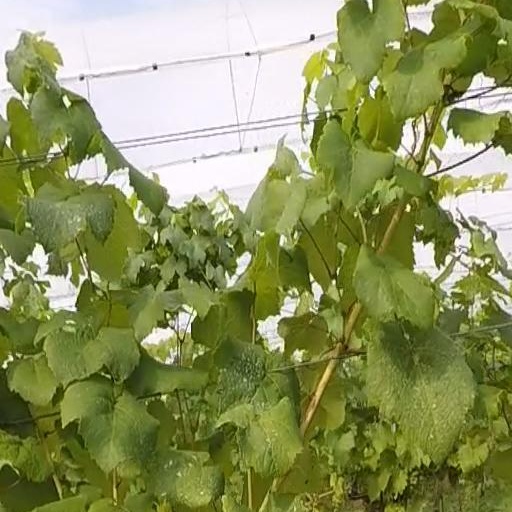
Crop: grape